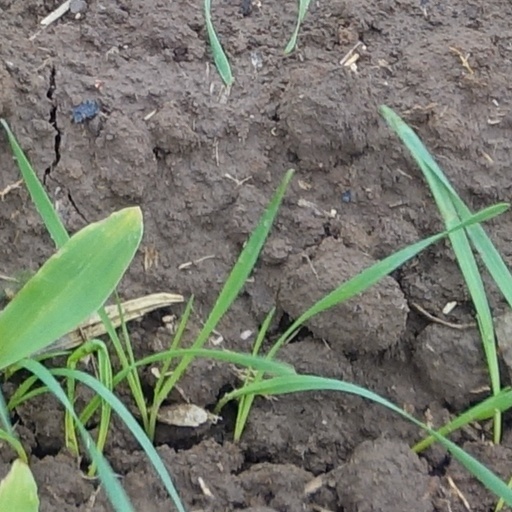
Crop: wheat